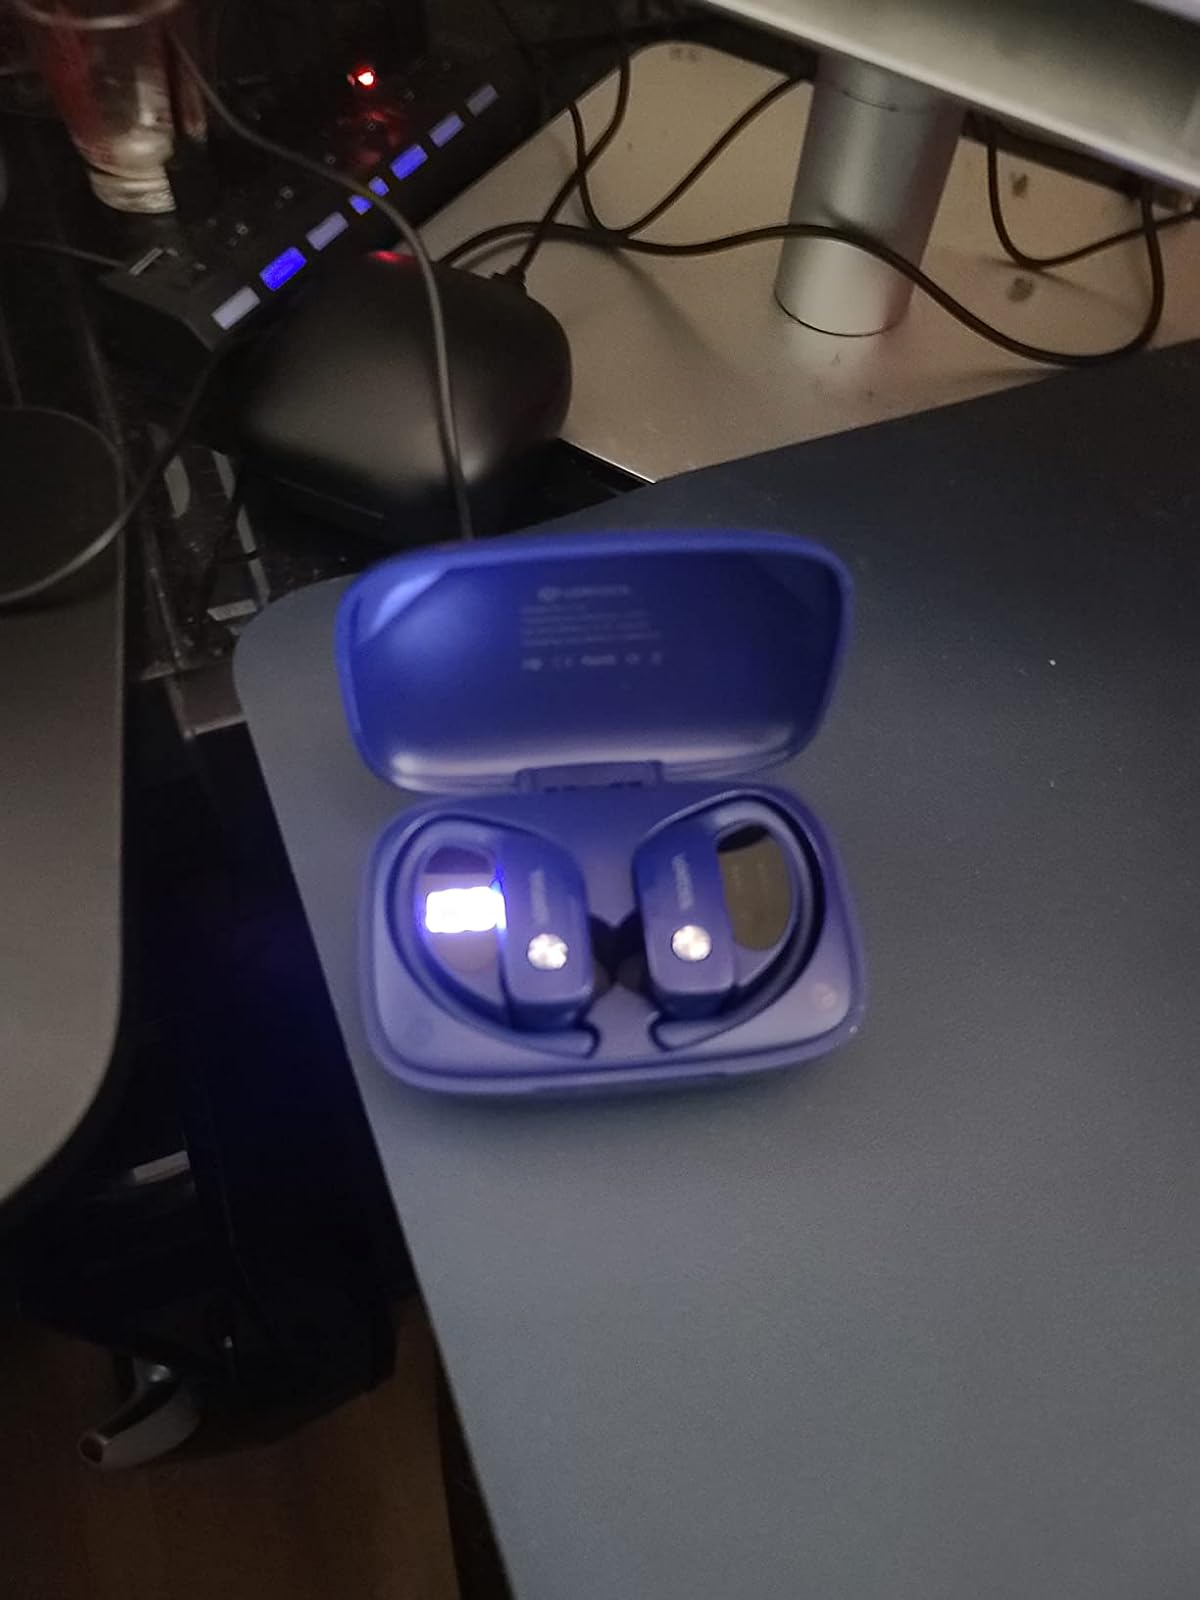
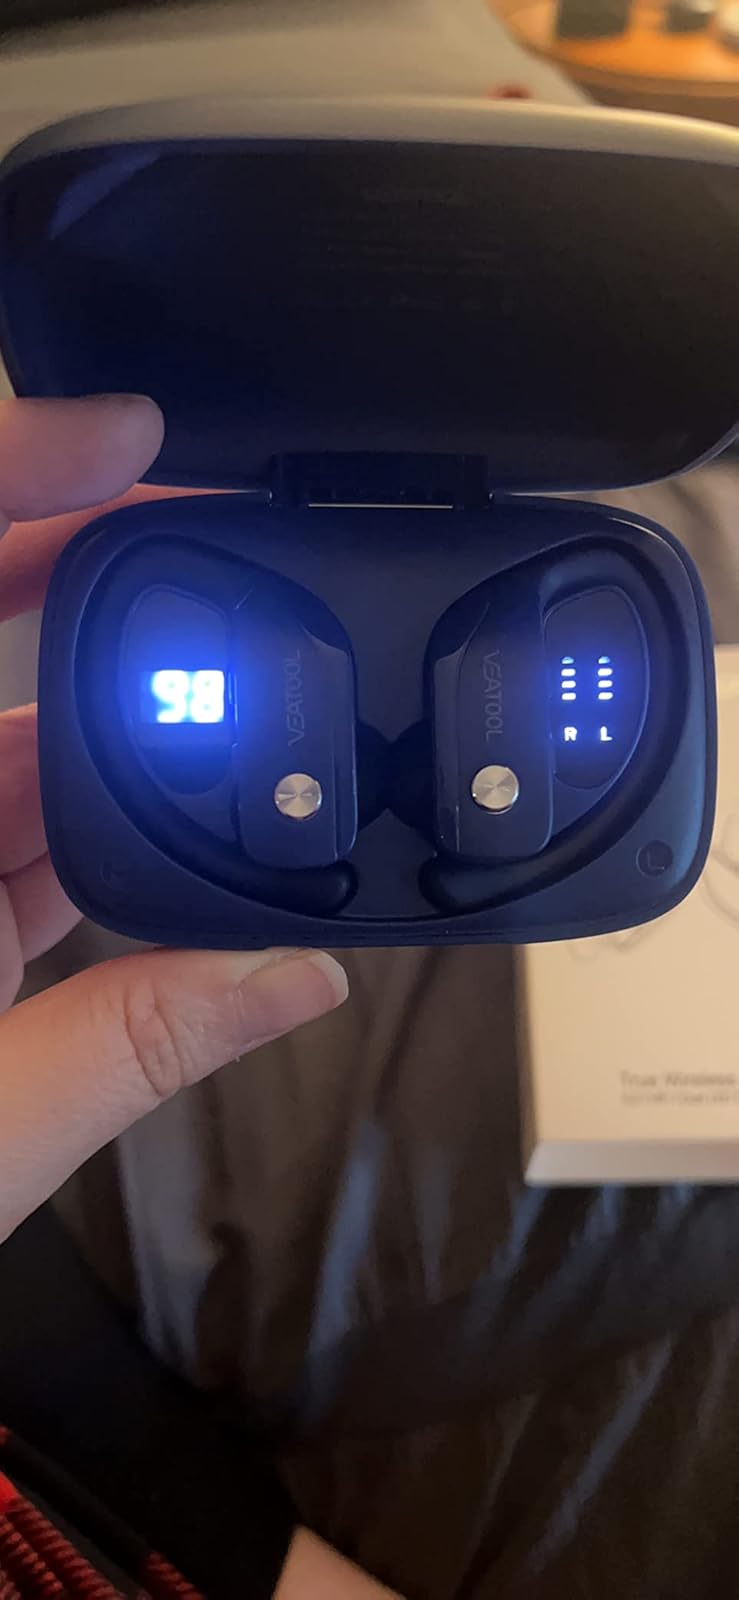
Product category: earbuds
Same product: yes